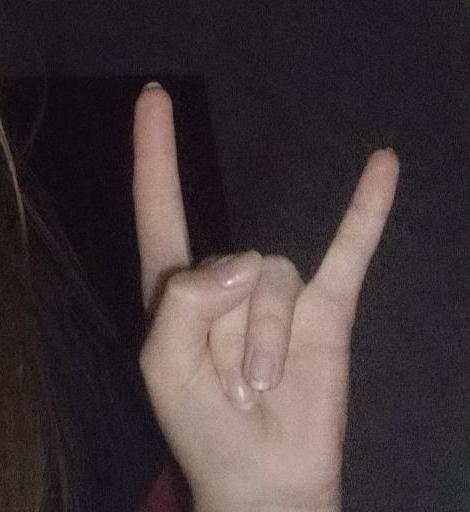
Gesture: rock